György Gyula Zagyva

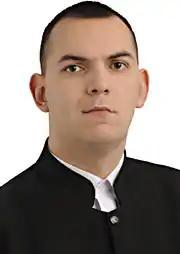
Zagyva in 2010

György Gyula Zagyva (born 18 May 1976) is a Hungarian politician and former member of the National Assembly of Hungary between 2010 and 2014. He is also the co-leader of the Sixty-Four Counties Youth Movement, a Hungarian far-right youth organization.